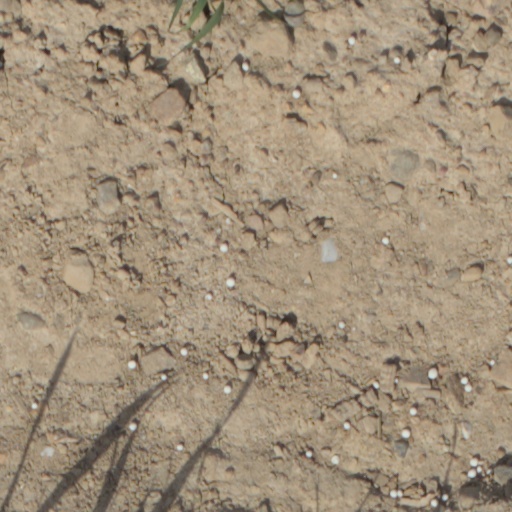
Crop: wheat